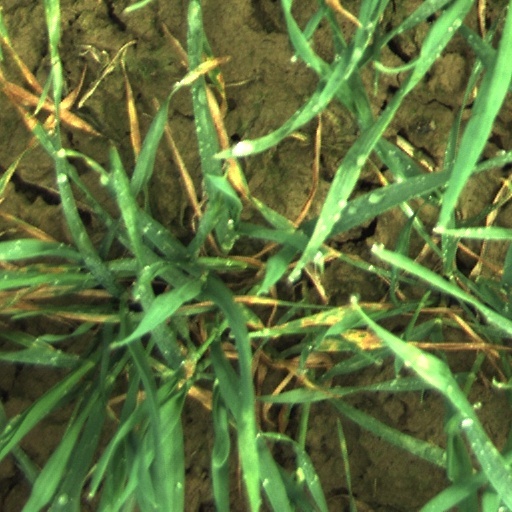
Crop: wheat